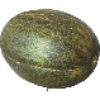
Label: Melon Piel de Sapo 1